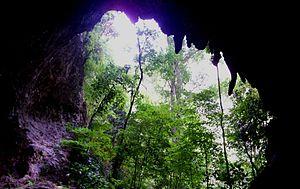
Unión est l'une des 25 municipalités de l'État de Falcón au Venezuela. Son chef-lieu est Santa Cruz de Bucaral. En 2011, la population s'élève à 15 660 habitants.
Le parc national Cueva de La Quebrada del Toro, est un parc national situé dans l'État de Falcón et créé le 21 mars 1961.